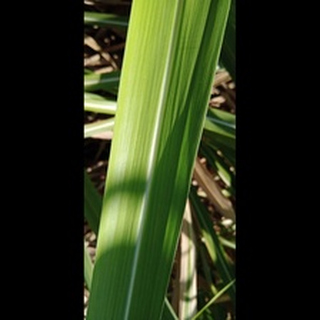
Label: healthy_sugarcane